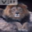
Label: lion